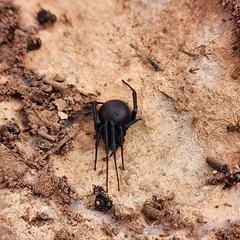
Species: Lactrodectus_hesperus